Horace Knight

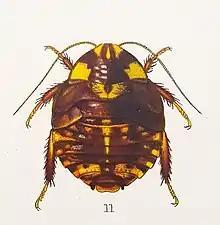
"Acanthogyna deplanata"

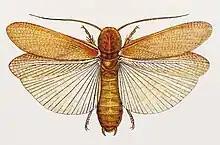
"Pilema cribrosa"

Horace Knight (fl. 1884–1920) was a natural history illustrator with the British Museum, noted particularly for his images in "The Moths of the British Isles" by Richard South.